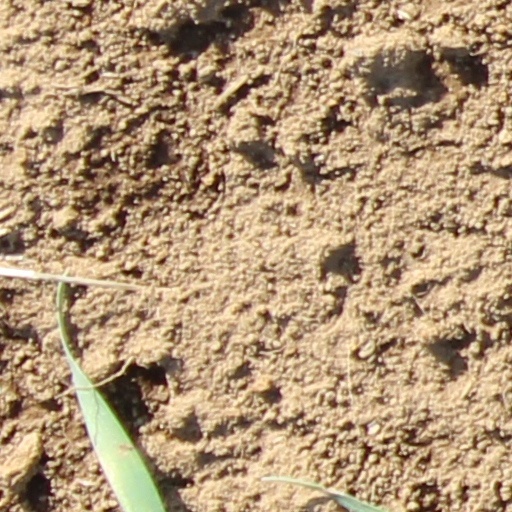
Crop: wheat